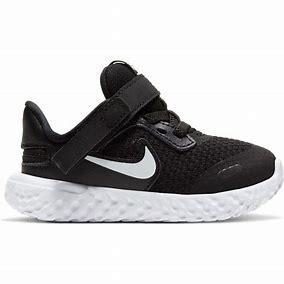
Brand: Nike
Model: Revolution 5 Flyease